Frühlingsfeier

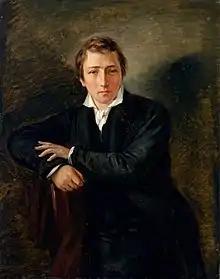
A painting of Heine by Moritz Daniel Oppenheim

"The poem expresses the ecstacy of the Spring festival of Adonis: its title could be translated as..."Rite of Spring", and Heine's poem expresses the cyclic ritual death motif. "Frühlingsfeier" is a paen of pagan worship from Strauss's beloved Greece". Strauss added four repetitions of the name "Adonis" to the last verse.